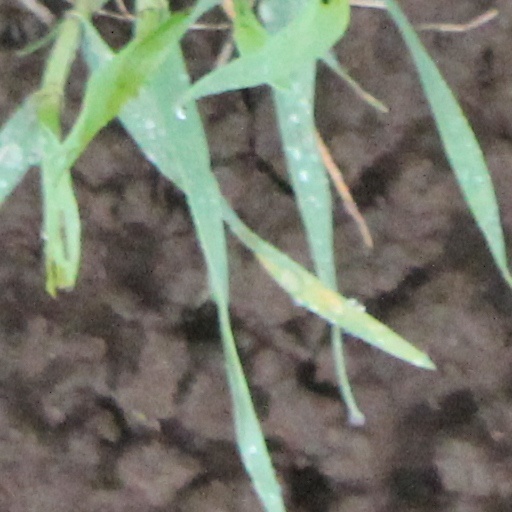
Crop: wheat